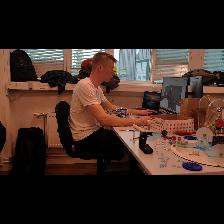
Label: Human